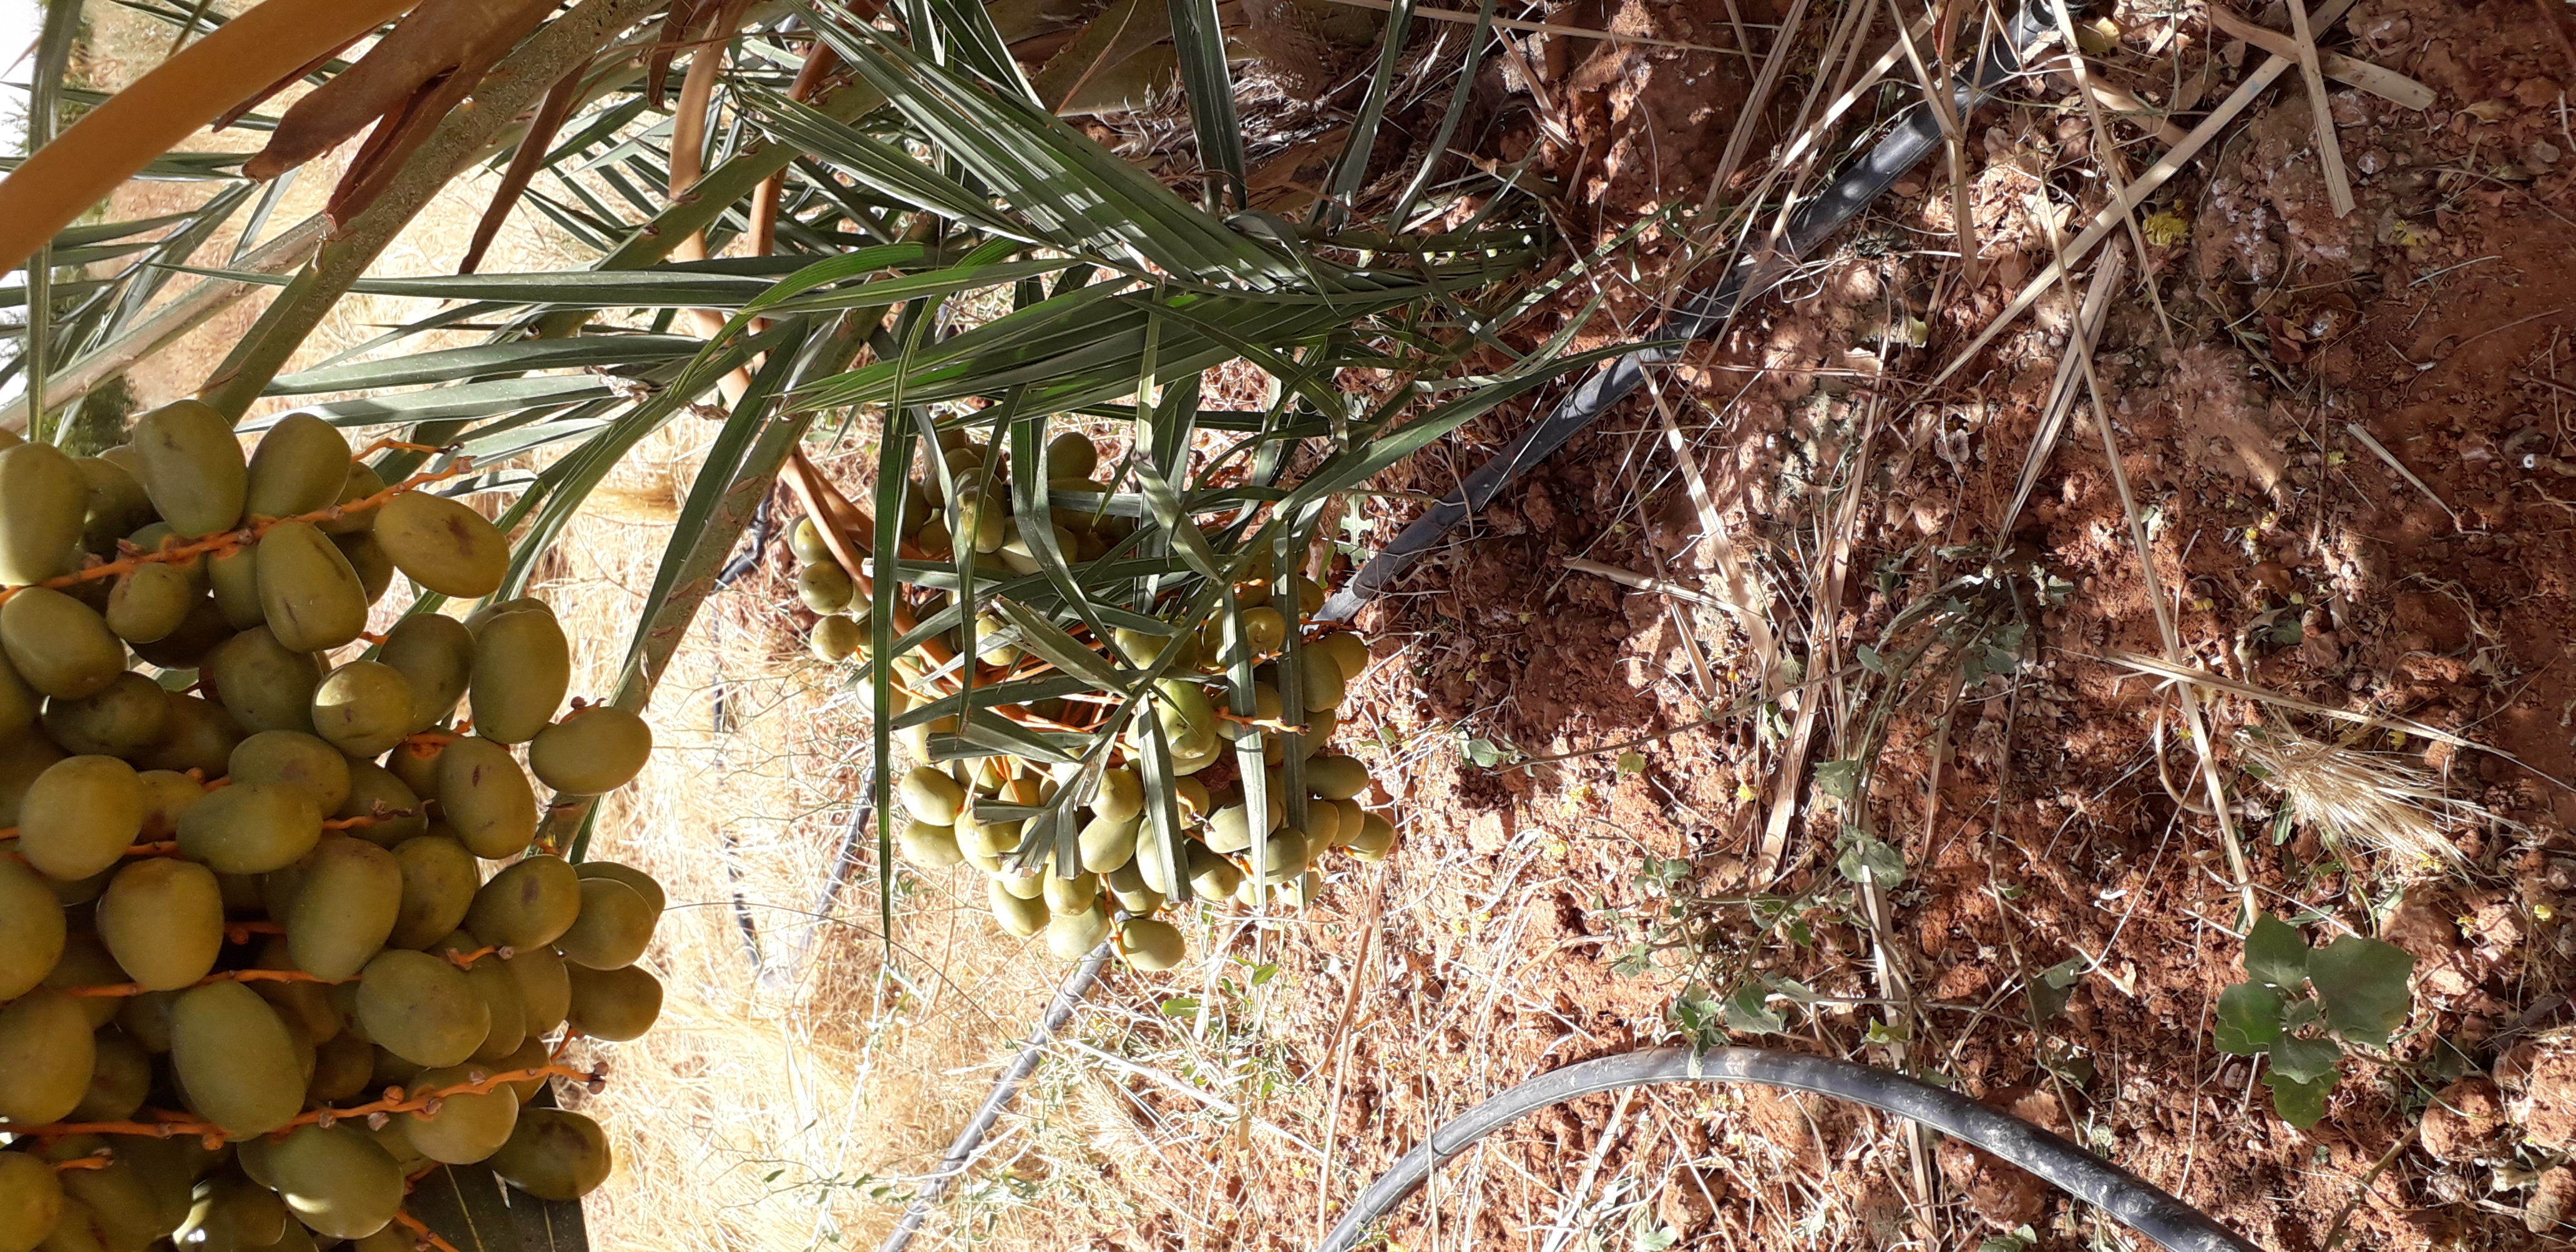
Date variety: Boufagous